Kamar de los Reyes

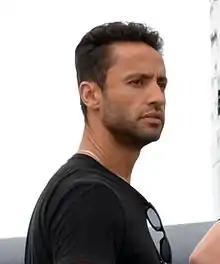
De los Reyes in 2014

Kamar de los Reyes (November 8, 1967 – December 24, 2023) was a Puerto Rican actor. He was best known for his portrayal of Antonio Vega on the ABC soap opera "One Life to Live", primary antagonist Raul Menendez of the 2012 video game "", and as Hector Ayala / White Tiger in "".